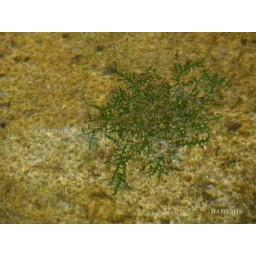
It is under the river bed....u can see the crystal clear water on the top....